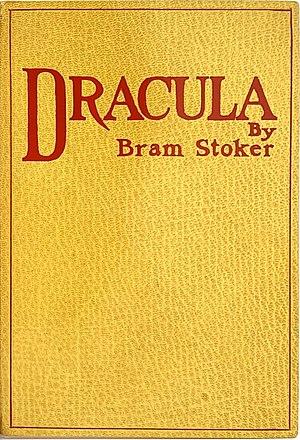
Le vampirisme clinique est un comportement observé de manière rare et qui consiste en l'ingestion de sang humain, le sien propre ou celui d'autrui. Sa définition exacte reste discutée.
Le vampire est un type de revenant qui fait partie des grandes créatures légendaires issues des mythologies où se combinent de diverses manières l'inquiétude de l'au-delà et le mystère du sang. Suivant différents folklores et selon la superstition la plus courante, ce mort-vivant se nourrit du sang des vivants afin d’en tirer sa force vitale, ses victimes devenant parfois des vampires après leur mort. La légende du vampire puise ses origines dans des traditions mythologiques anciennes et diverses, elle se retrouve dans toutes sortes de cultures à travers le monde.
Abraham Stoker dit Bram Stoker, né le 8 novembre 1847 à Clontarf et mort à Londres le 20 avril 1912, est un écrivain britannique d'origine irlandaise, auteur de nombreux romans et de nouvelles, qui a connu la célébrité grâce à son roman intitulé Dracula.
La Gaslamp Fantasy, parfois aussi appelée Gaslight Fantasy, est considérée comme un sous-genre de la fantasy. Elle est caractérisée par un ancrage spatio-temporel dans l'Angleterre de l'époque victorienne. Ce genre est proche du steampunk qu'il a inspiré et avec lequel - bien qu'aujourd'hui ce soit plus un esthétisme littéraire - il partage de nombreux caractères esthétiques.